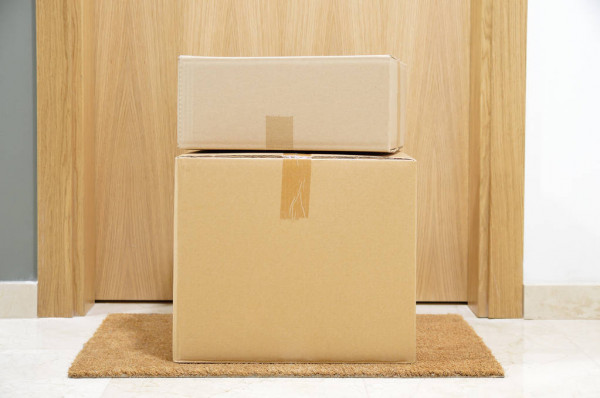
Label: cardboard